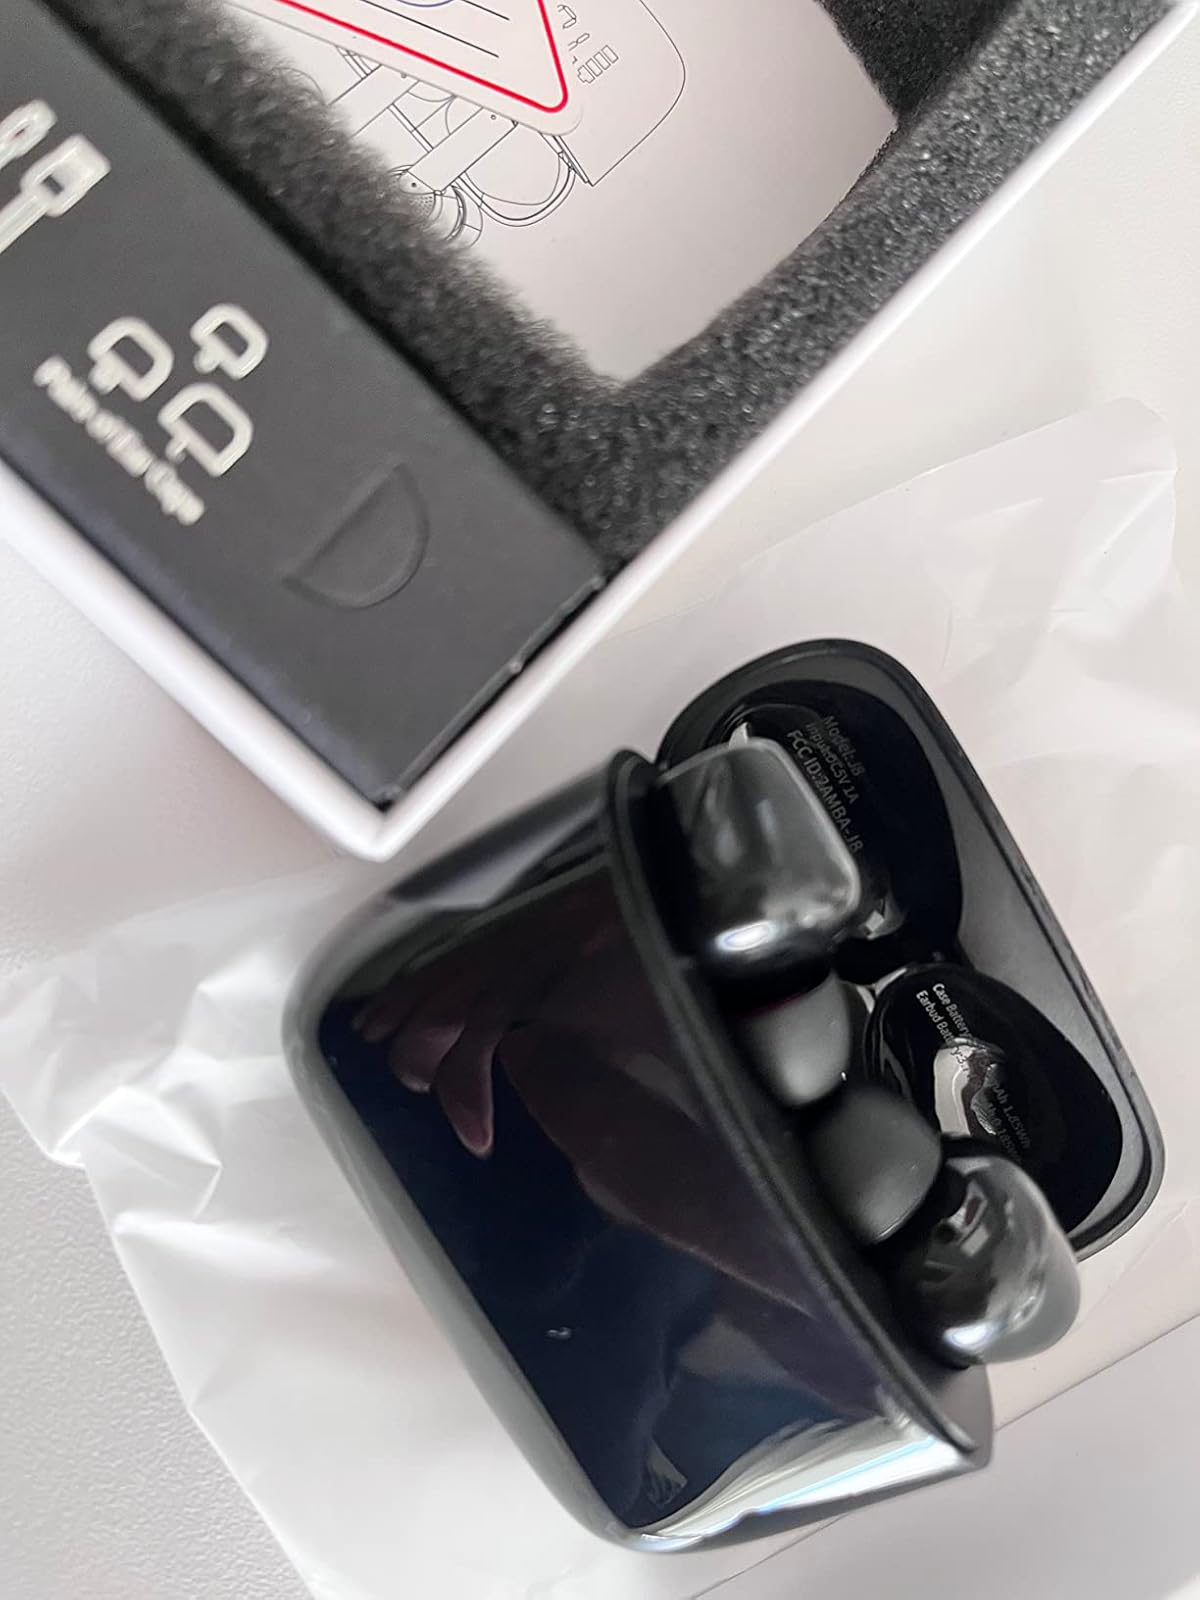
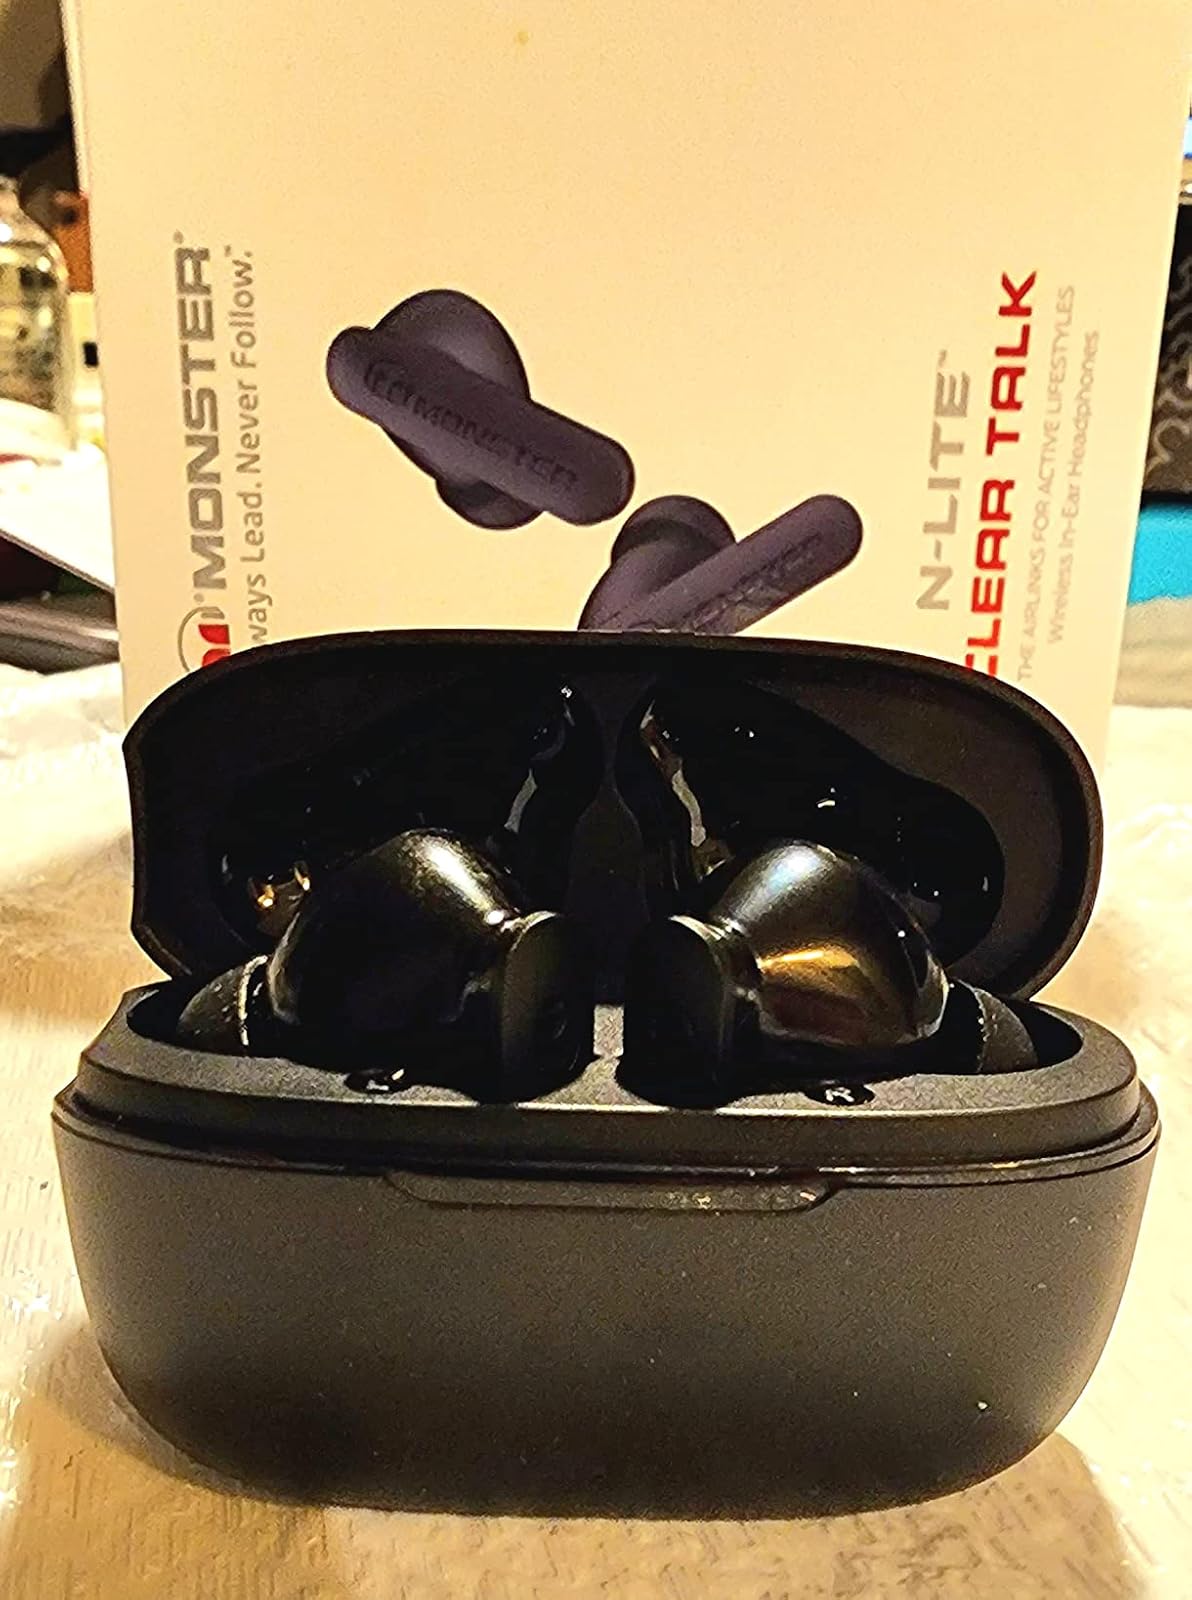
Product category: earbuds
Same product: no